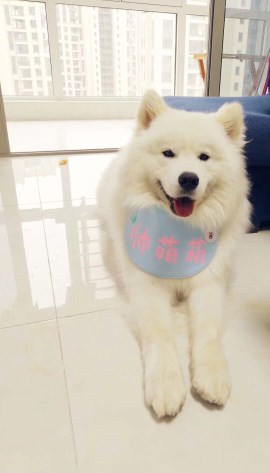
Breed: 2192-n000088-Samoyed